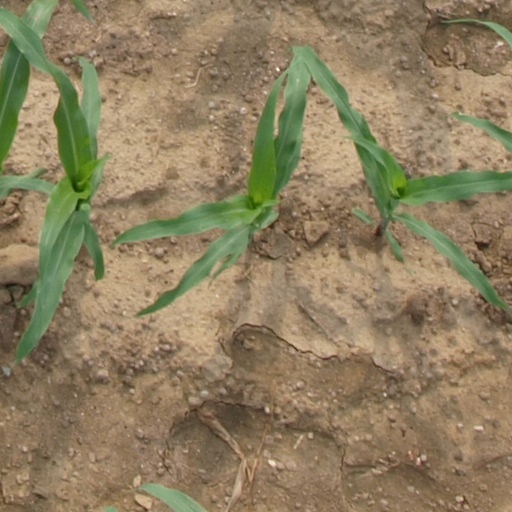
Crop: maize; corn